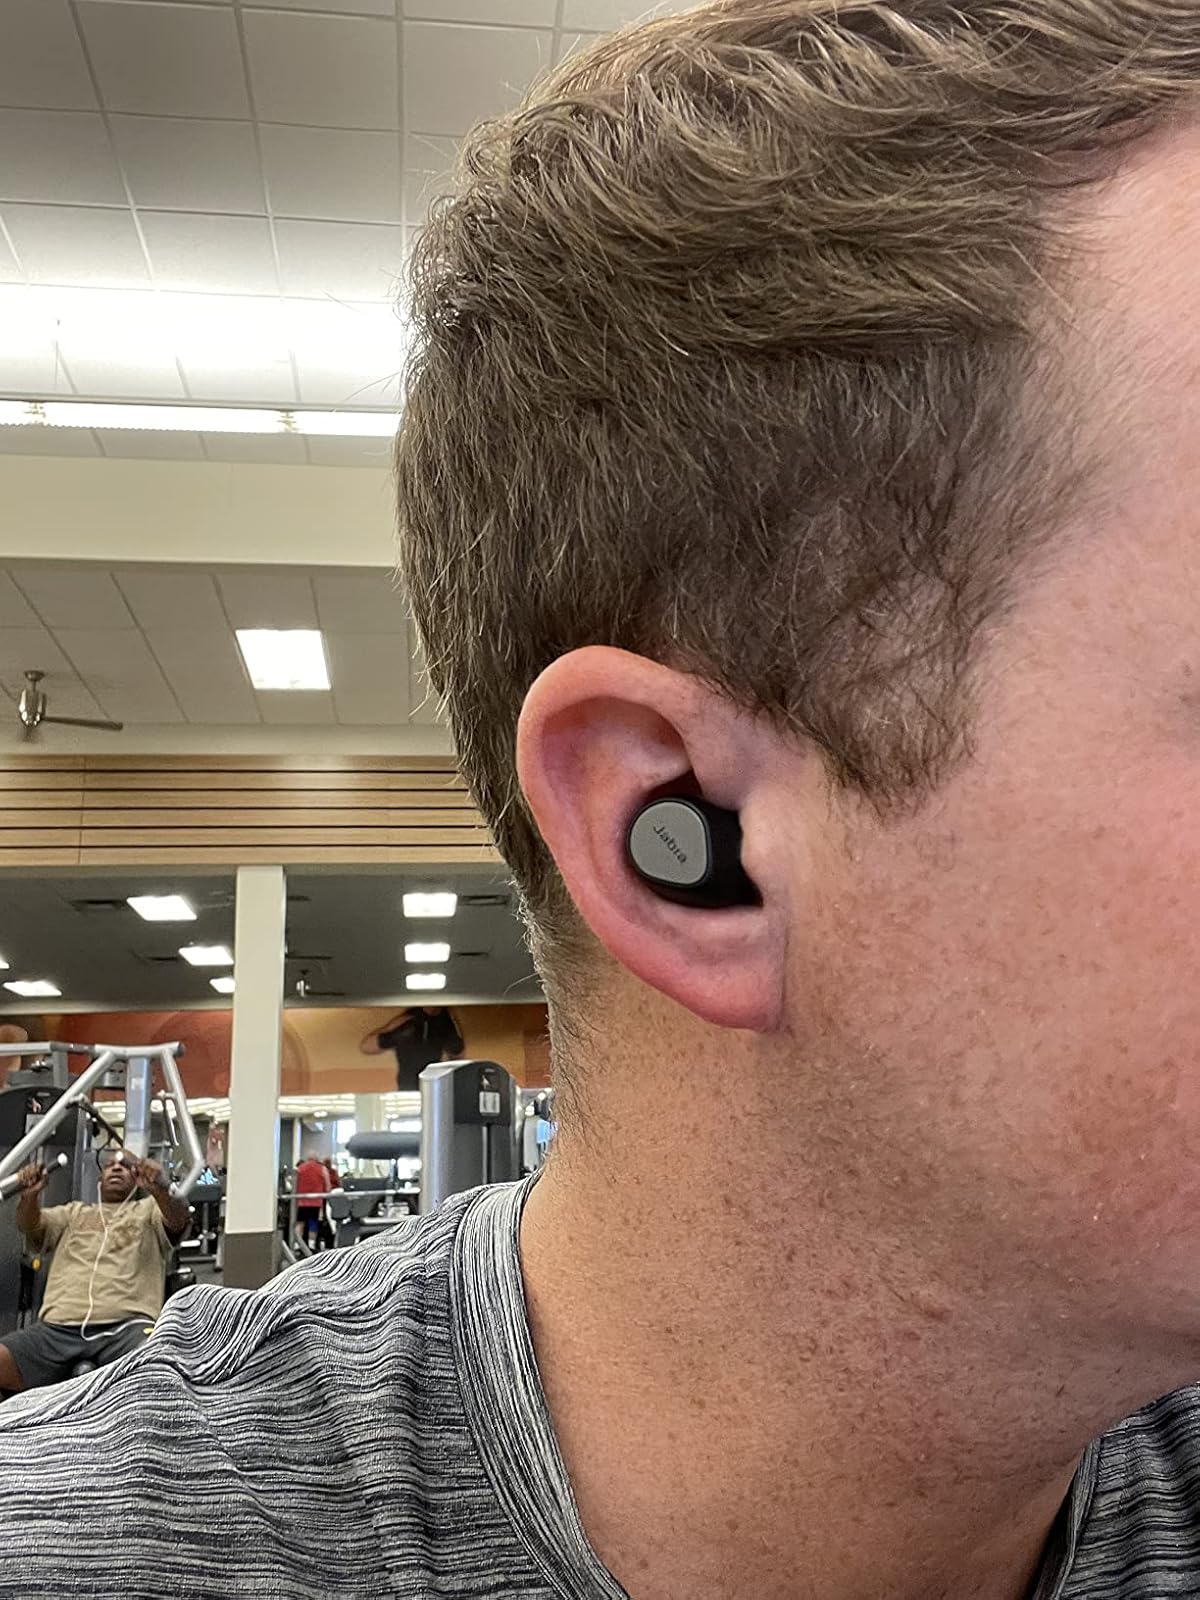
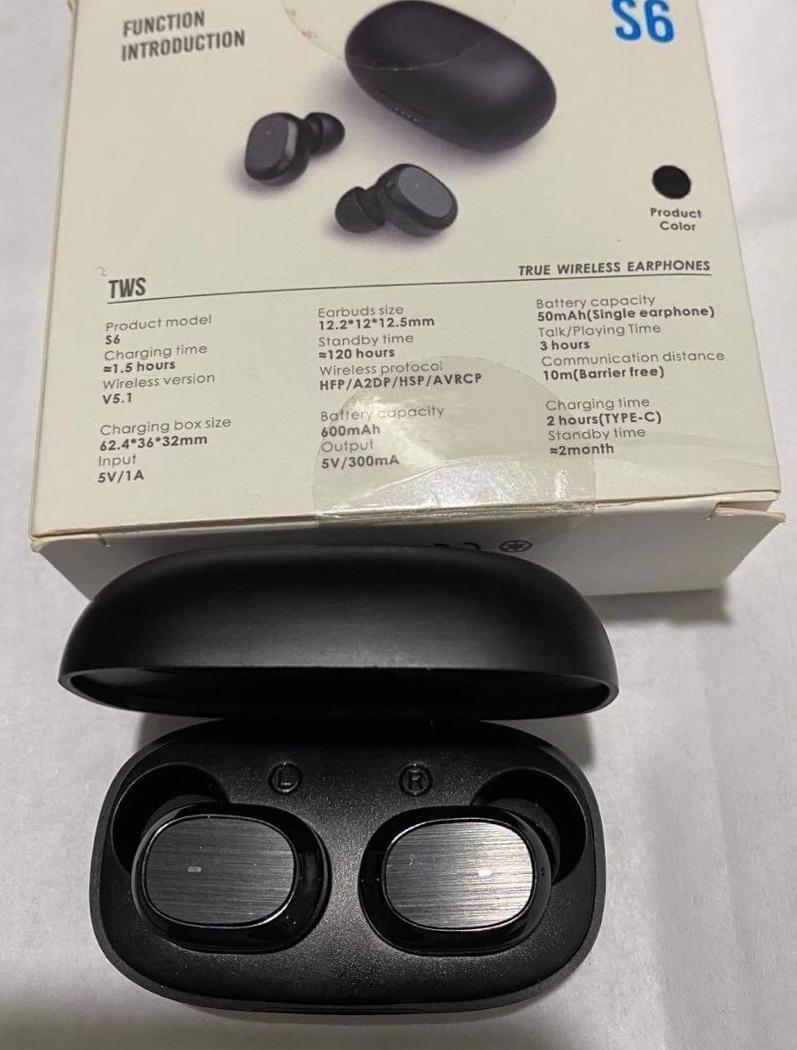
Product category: earbuds
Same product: no